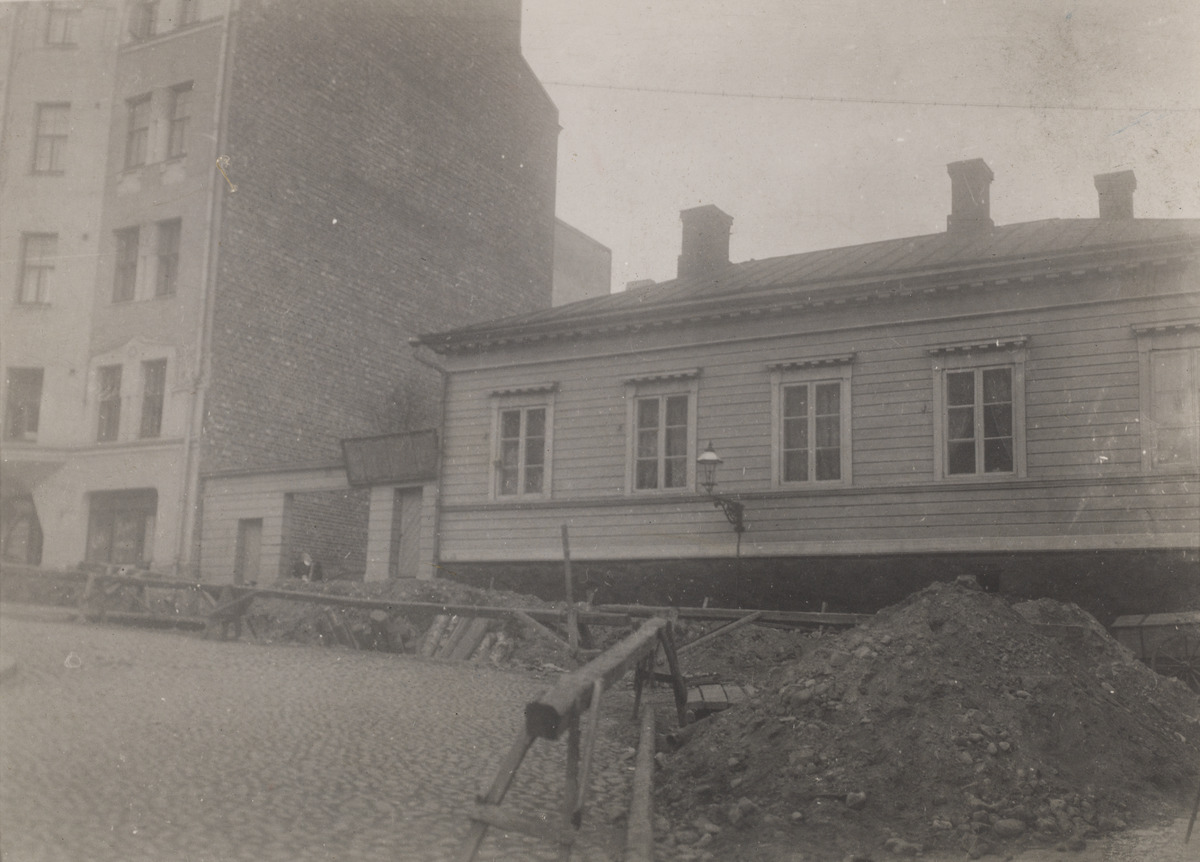
Tietyöt käynnissä mahdollisesti Kasarmikadulla, kiveystä on purettu ja kadun vartta kaivettu auki
sisällön kuvaus: Tietyöt käynnissä mahdollisesti Kasarmikadulla, kiveystä on purettu ja kadun vartta kaivettu auki. mustavalkoinen
Ajankohta: kuvausaika 1904
Aiheet: kadut, liikenne, puurakennukset, hirsirakennukset, tiilirakennukset, asuinrakennukset, arkkitehtuuri, kivijalat, kiveys, mukulakivet, tietyöt